Chris Evert's Grand Slam history

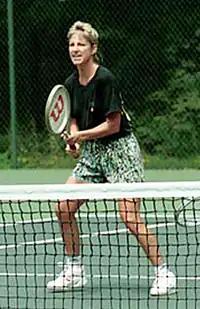
Evert won 18 Grand Slam Tournaments in her career.

Chris Evert won eighteen grand slam singles tournaments in her career (two Australian Opens, seven French Opens, three Wimbledon Championships, and six US Opens), and was runner-up in sixteen other finals (giving her 34 final appearances). Evert competed in 56 Grand Slam singles tournaments, reaching the semifinals or better in 52 of them.